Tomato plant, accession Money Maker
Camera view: tilt-top (135 deg); turntable rotation: 120 degrees
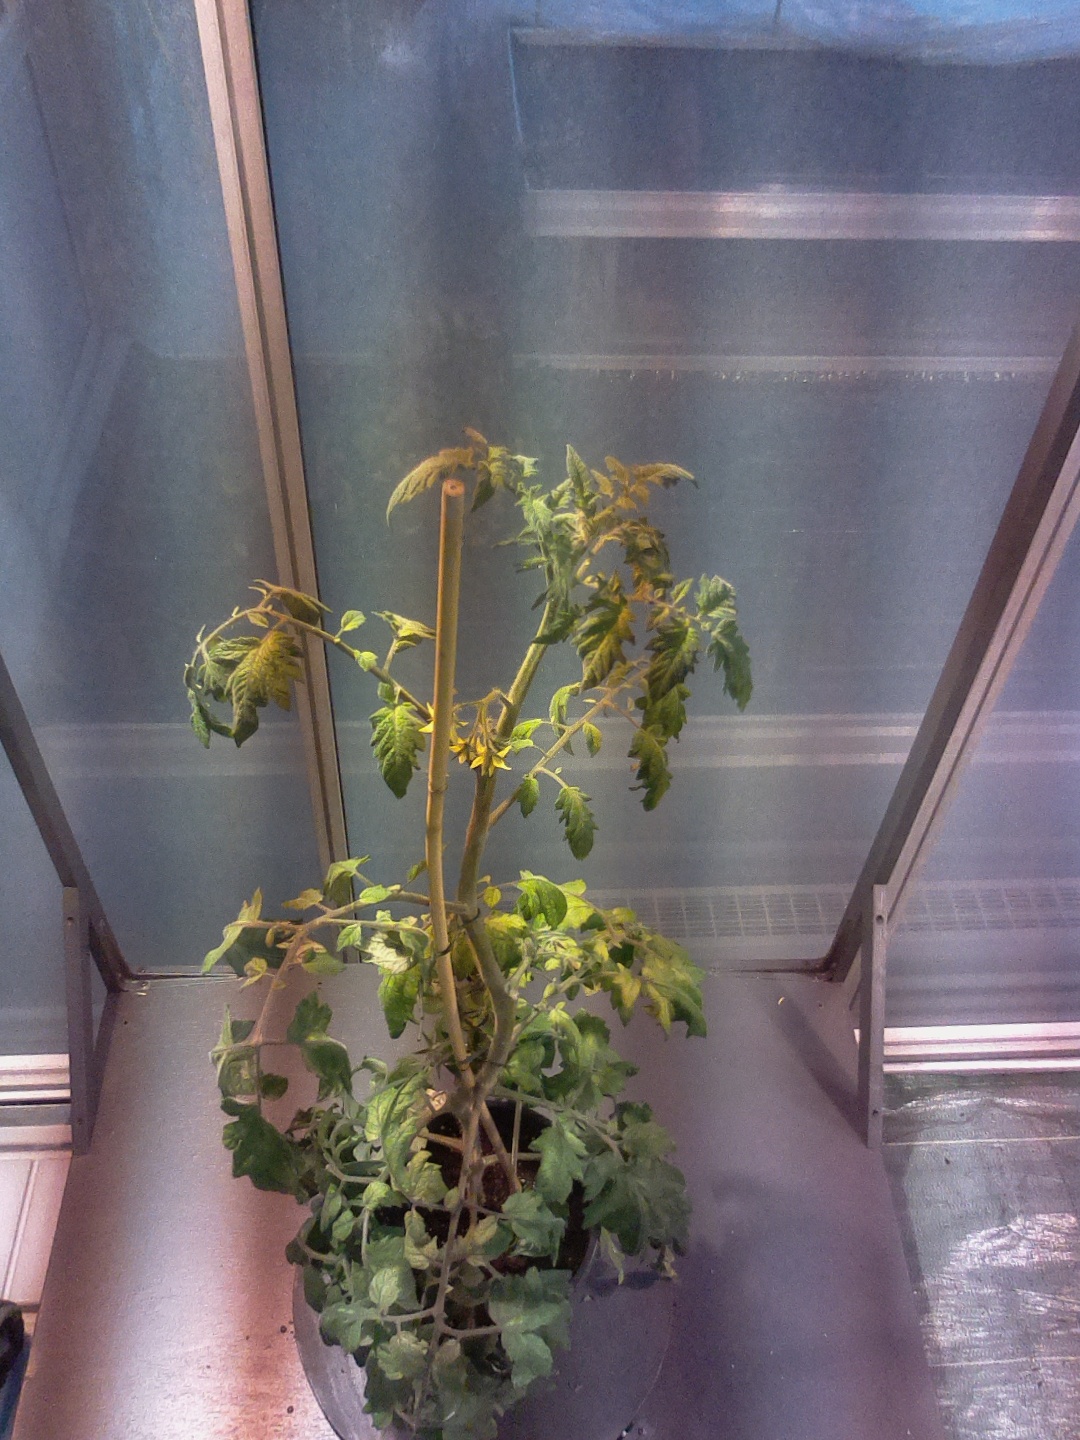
BBCH growth stage 71: 10%-20% of final fruit size